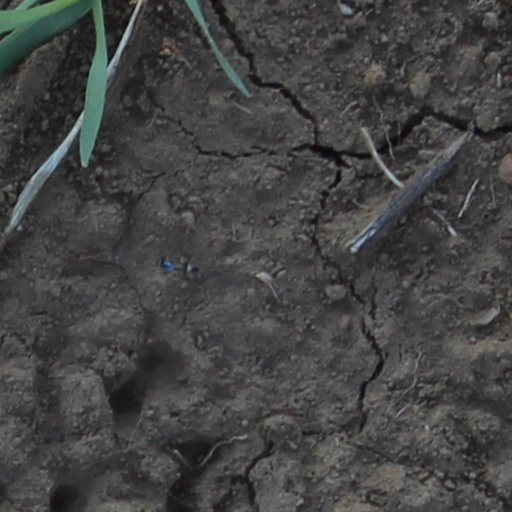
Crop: wheat